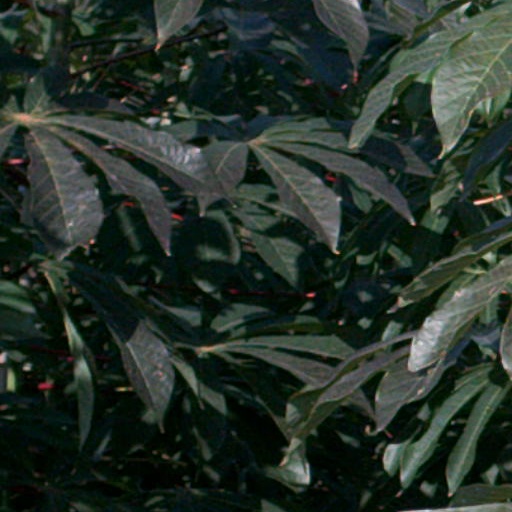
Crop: cassava